Emiel van Moerkerken

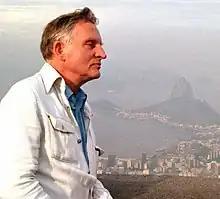
Van Moerkerken in Rio de Janeiro, 1986

From 1967 to 1979 Van Moerkerken was a lecturer in film and camera technology and perceptual psychology at the Netherlands Film Academy in Amsterdam. Additionally, from 1966 to 1981, he held the position of senior researcher at the psychological laboratory of the University of Amsterdam, within the Department of Functional psychology.